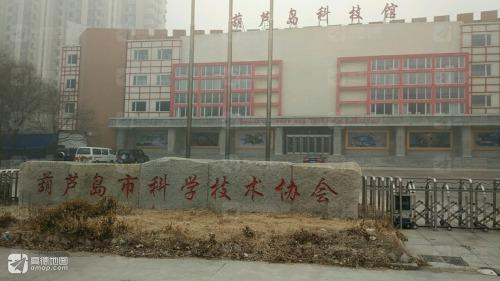
地标名称：葫芦岛科技馆
所在城市：葫芦岛市·龙港区